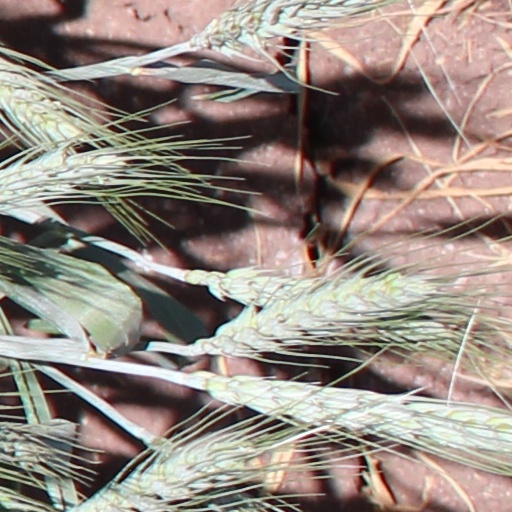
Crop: wheat